Nuclear weapons of the United Kingdom

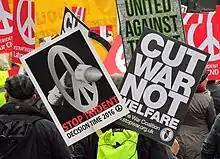
The now-familiar peace symbol was originally the Campaign for Nuclear Disarmament logo.

The British government formally requested a permanent test facility on 30 October 1953. Due to concerns about nuclear fallout from the previous tests at Emu Field and the site's inadequate infrastructure and water supply, the recently surveyed site at Maralinga in South Australia was selected for this purpose. The new site was announced in May 1955. It was developed as a joint, co-funded facility between the British and Australian governments. Seven British nuclear tests at Maralinga were conducted between 27 September 1956 and 9 October 1957.